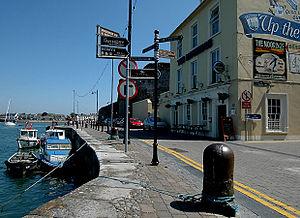
Dungarvan est une station balnéaire, une ville et un port de la côte sud de la République d'Irlande. Elle est le chef-lieu et centre administratif du comté de Waterford, dans la province du Munster. Son nom signifie « le fort de Garbhan », en référence à saint Garbhan qui y a fondé une église au VIIᵉ siècle.